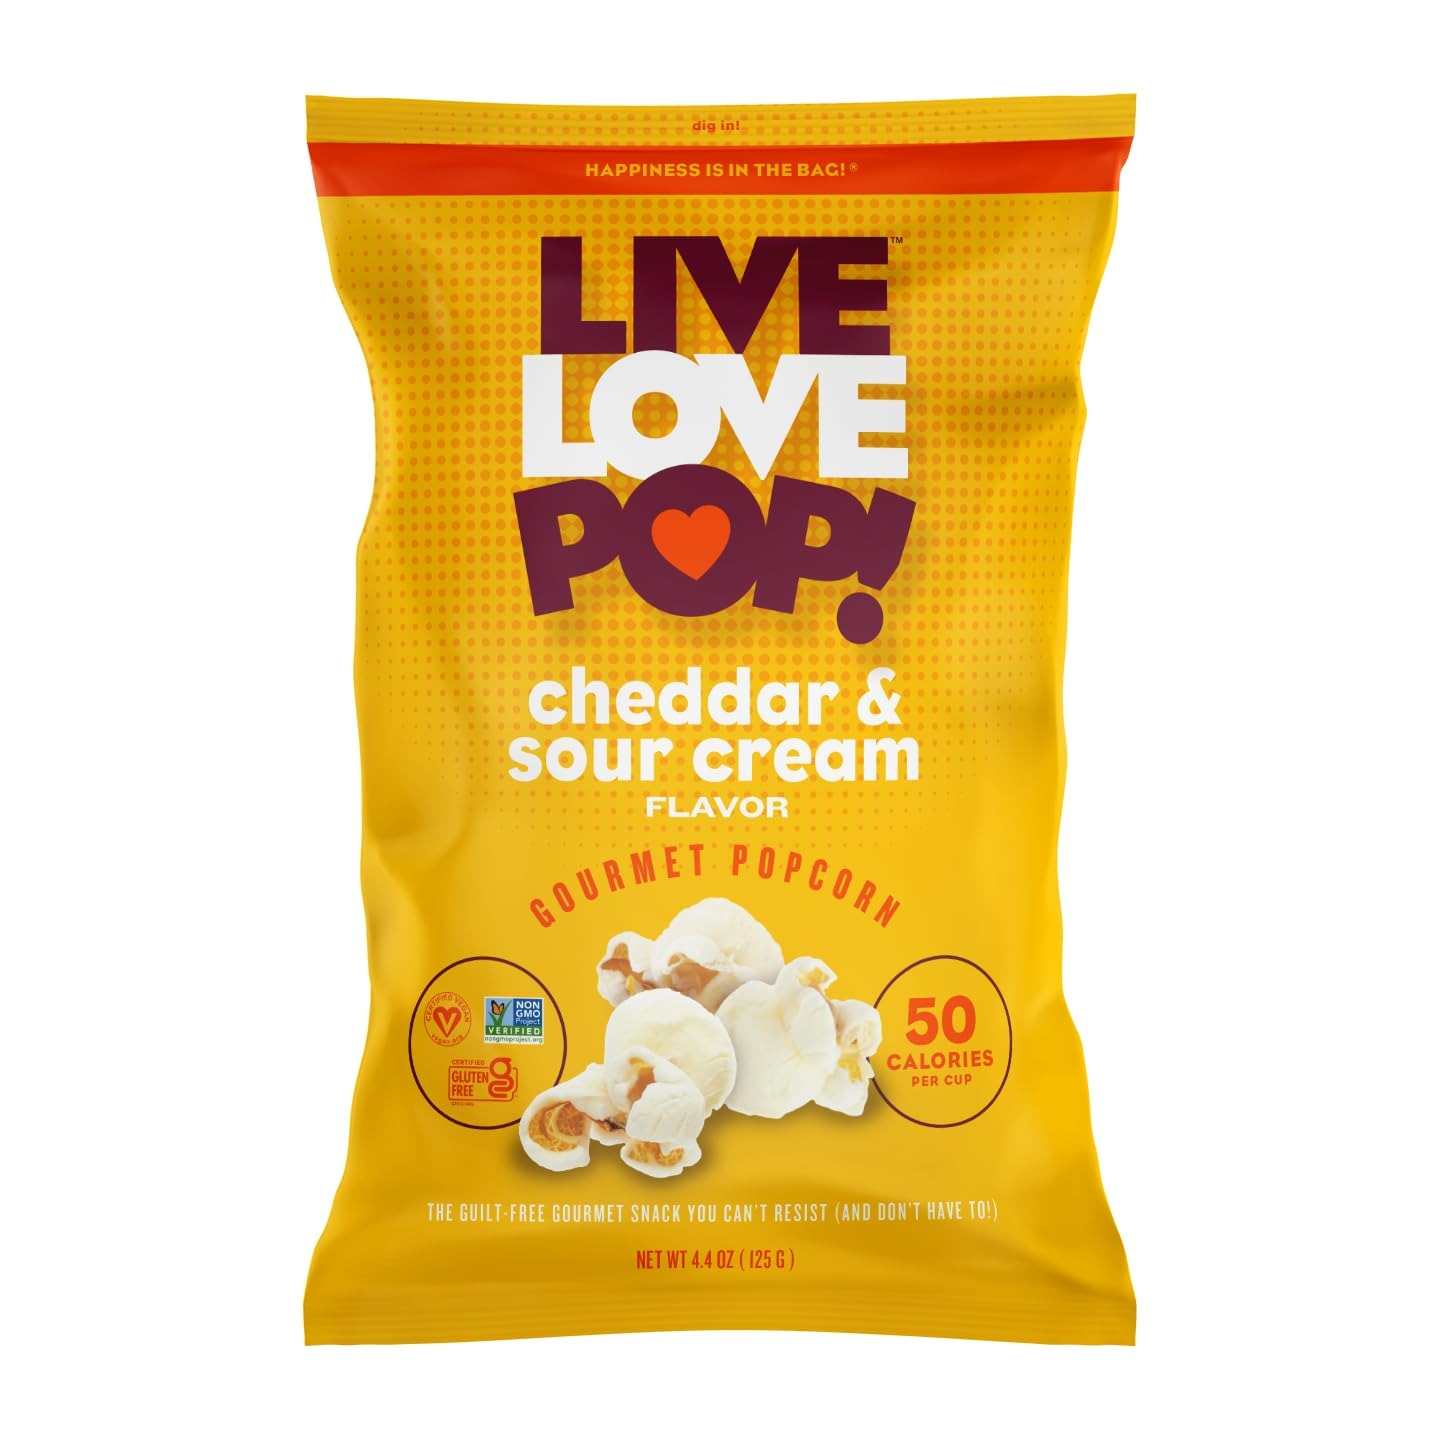
Item Name: Live Love Pop Cheddar and Sour Cream 4.4 oz (12 Pack)
Bullet Point 1: Package type name : Bag
Bullet Point 2: Flavor : Cheddar Cheese
Bullet Point 3: Item form : Sticks
Value: 52.8
Unit: Ounce

Price: 33.365